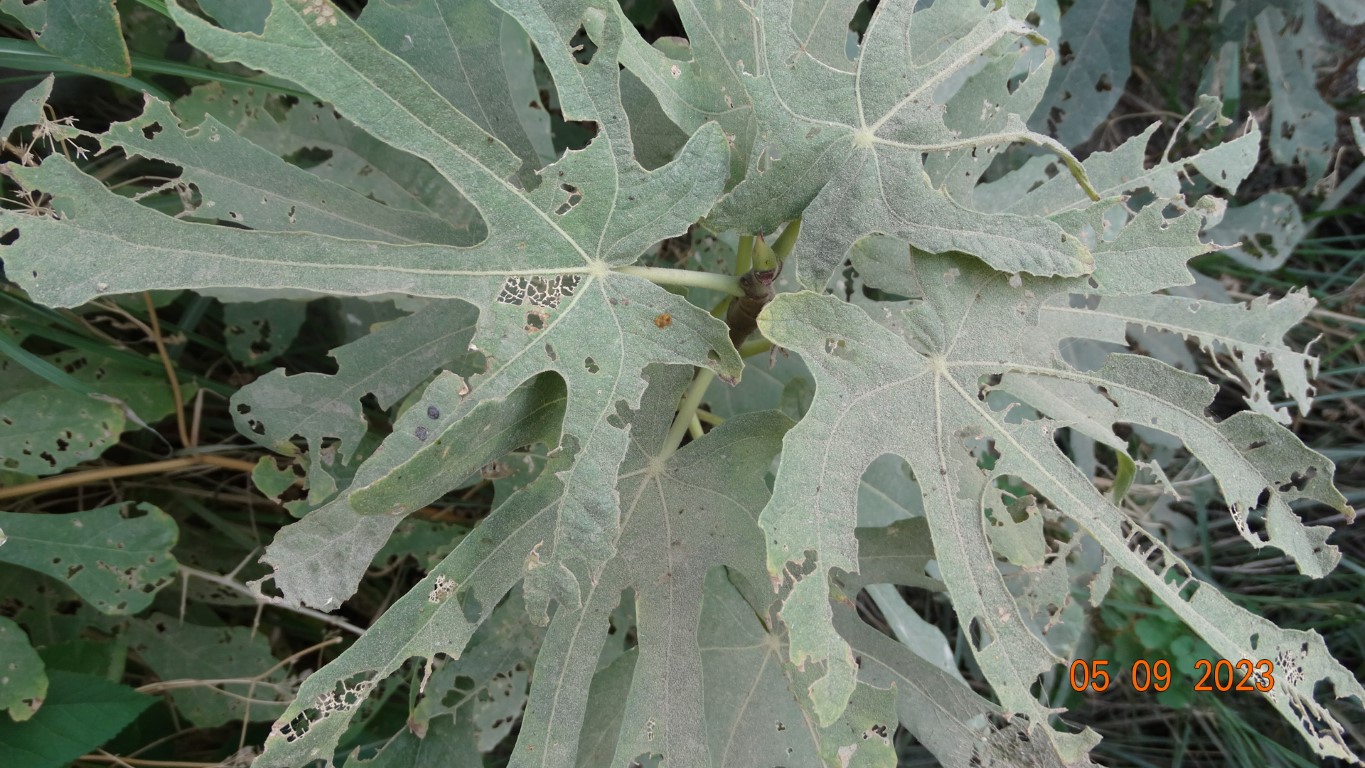
Label: infected